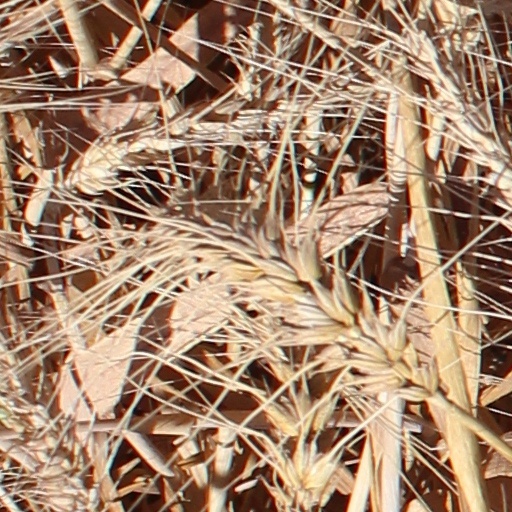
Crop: wheat